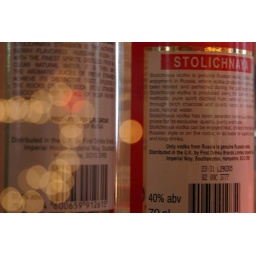
Lights decorating a fireplace in the Florence Tavern in Islington reflect off a sheet of glass in front of some bottles of vodka.